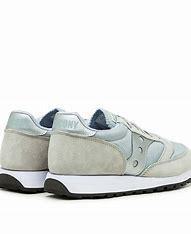
Brand: Saucony
Model: Jazz 81